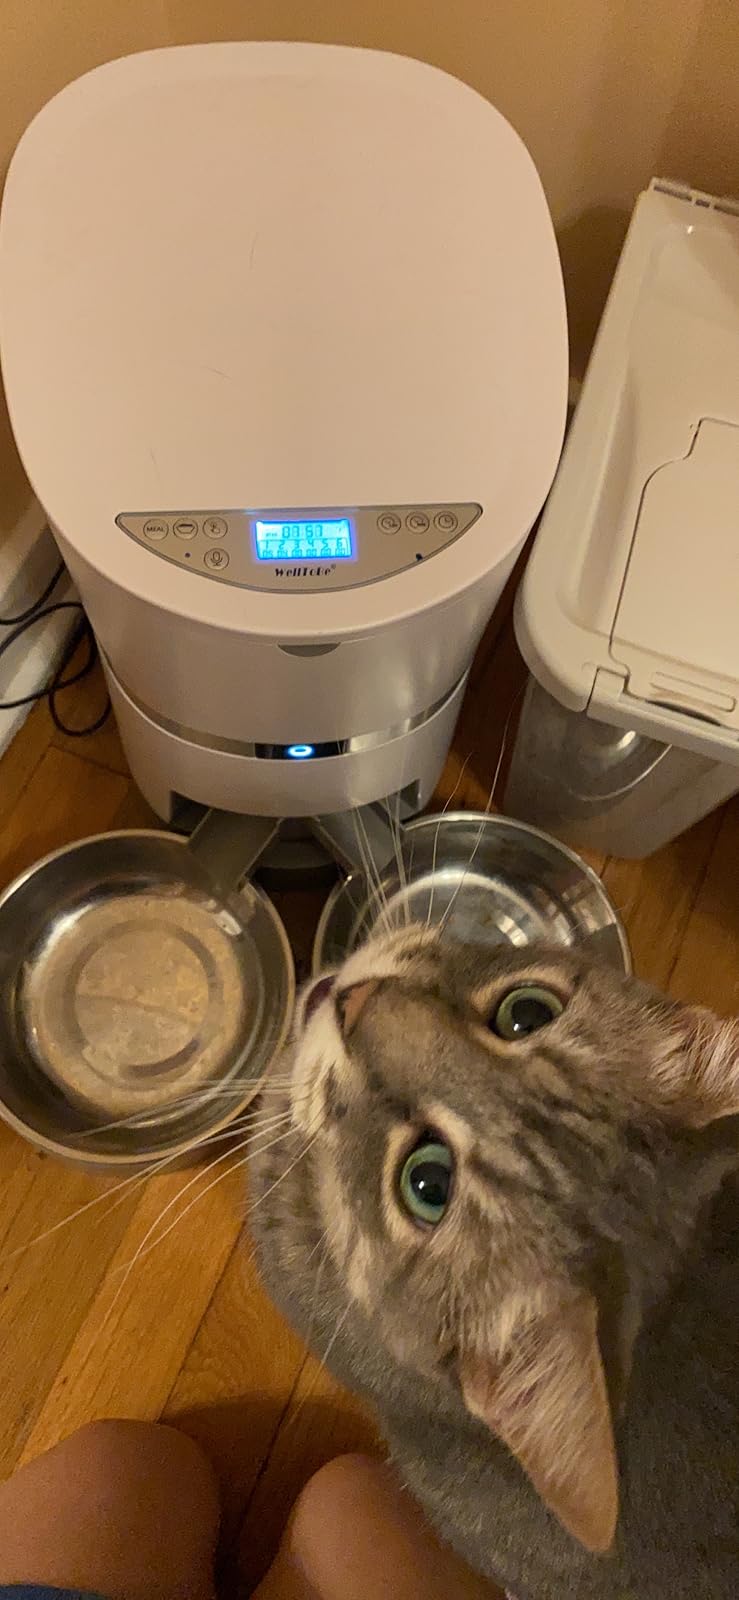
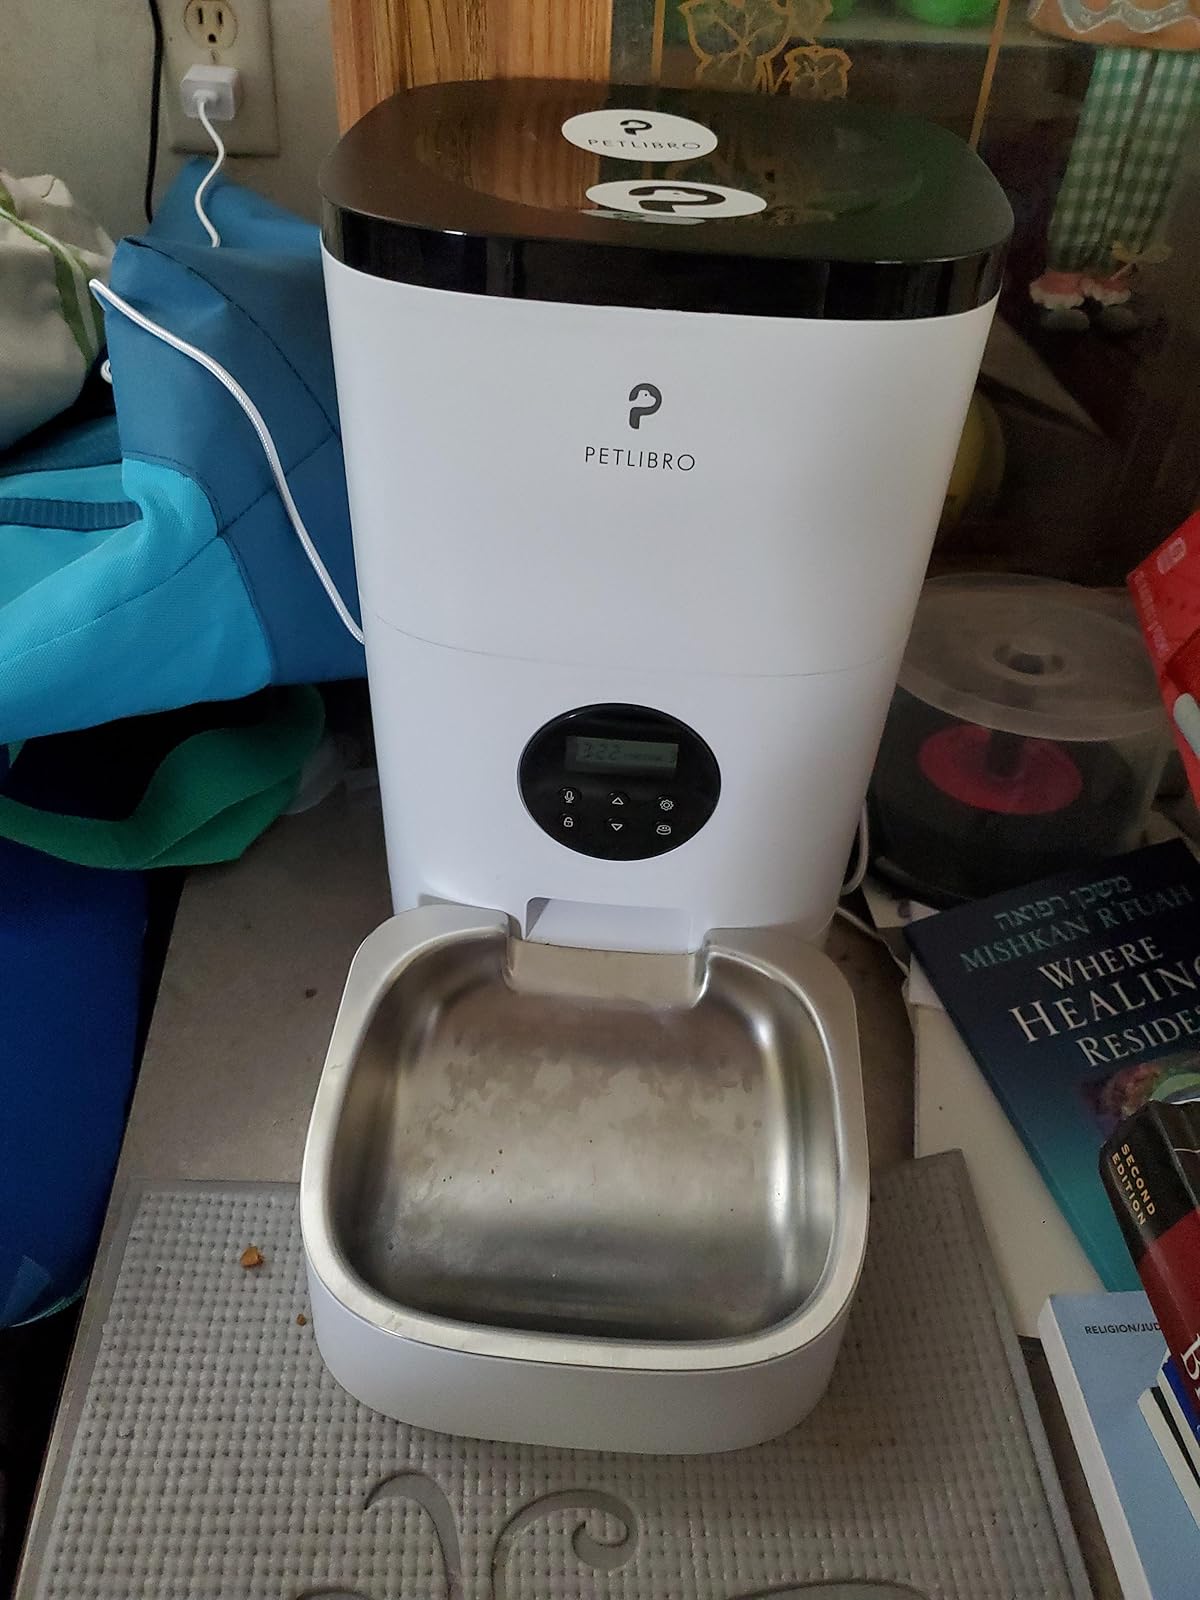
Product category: items_feeder
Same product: no